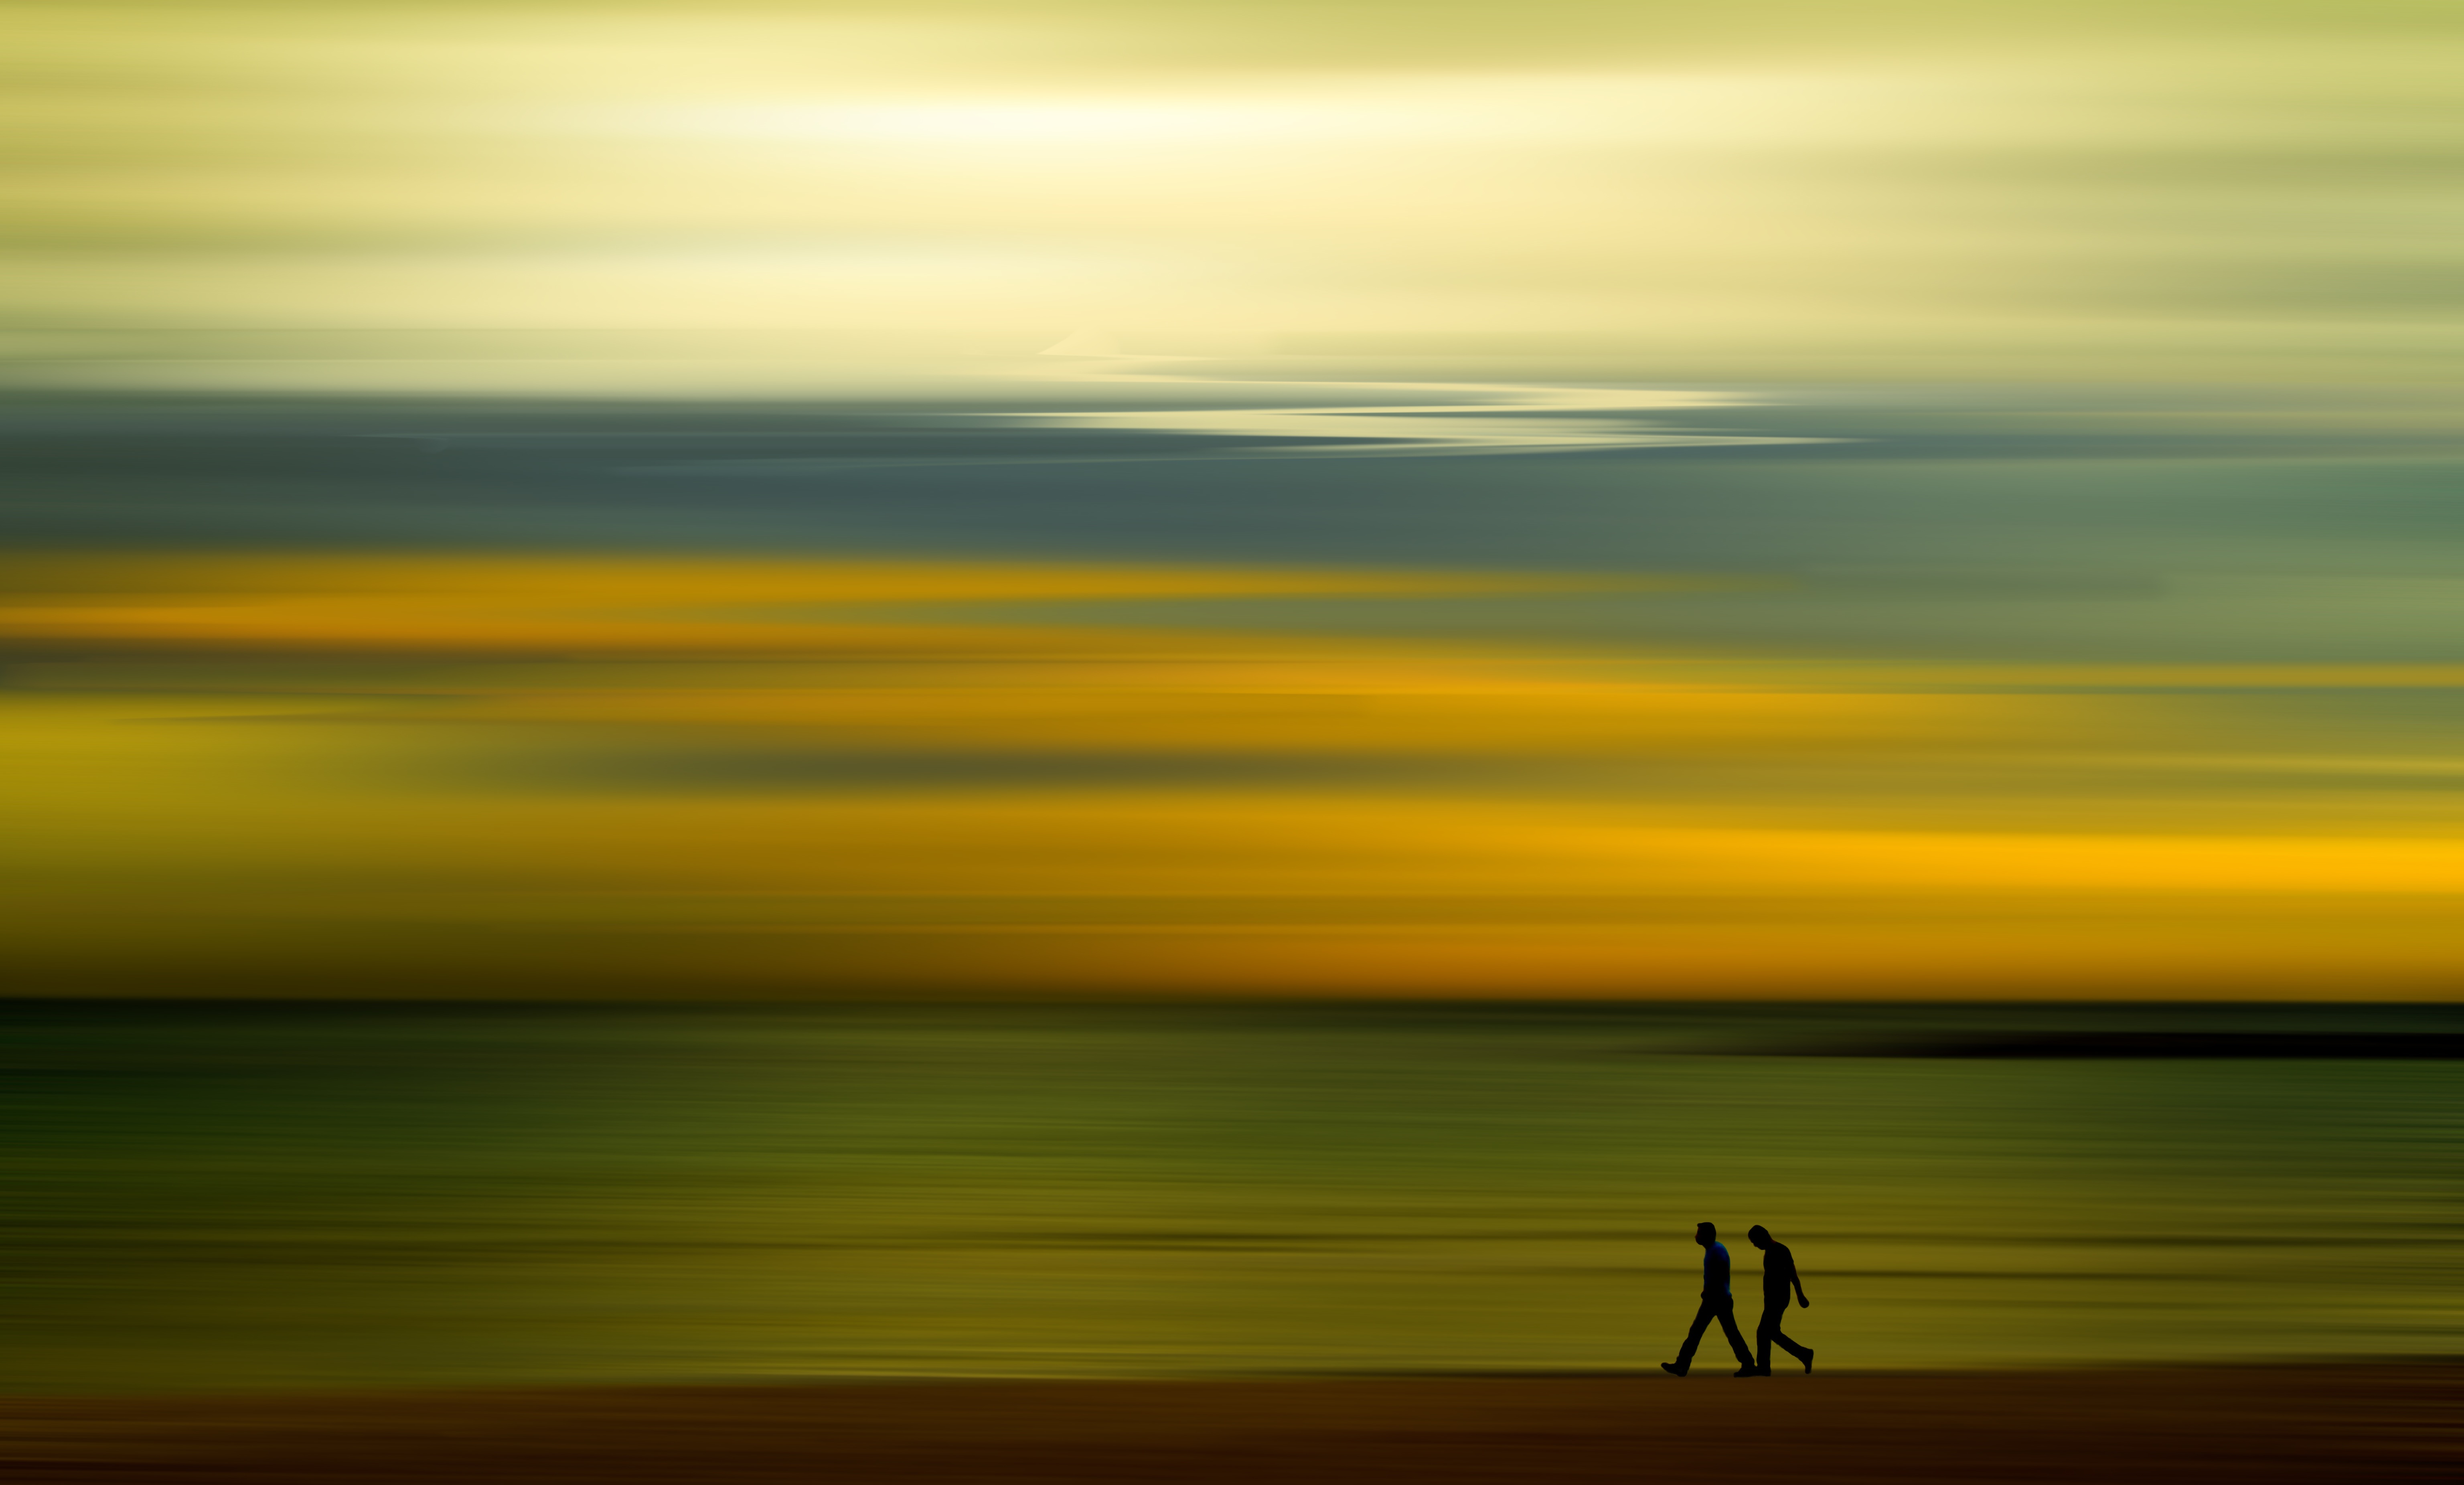
sea, coast, ocean, horizon, cloud, sky, sun, sunrise, sunset, sunlight, morning, wave, dawn, atmosphere, dusk, evening, reflection, afterglow, atmospheric phenomenon